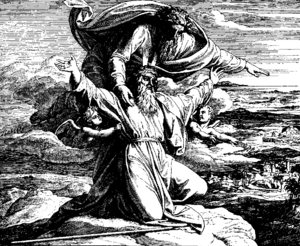
Gravure en bois pour «Die Bibel in Bildern», 1860. Português: Moisés ve a terra de canaã e morre. Dt. 32:49-50."